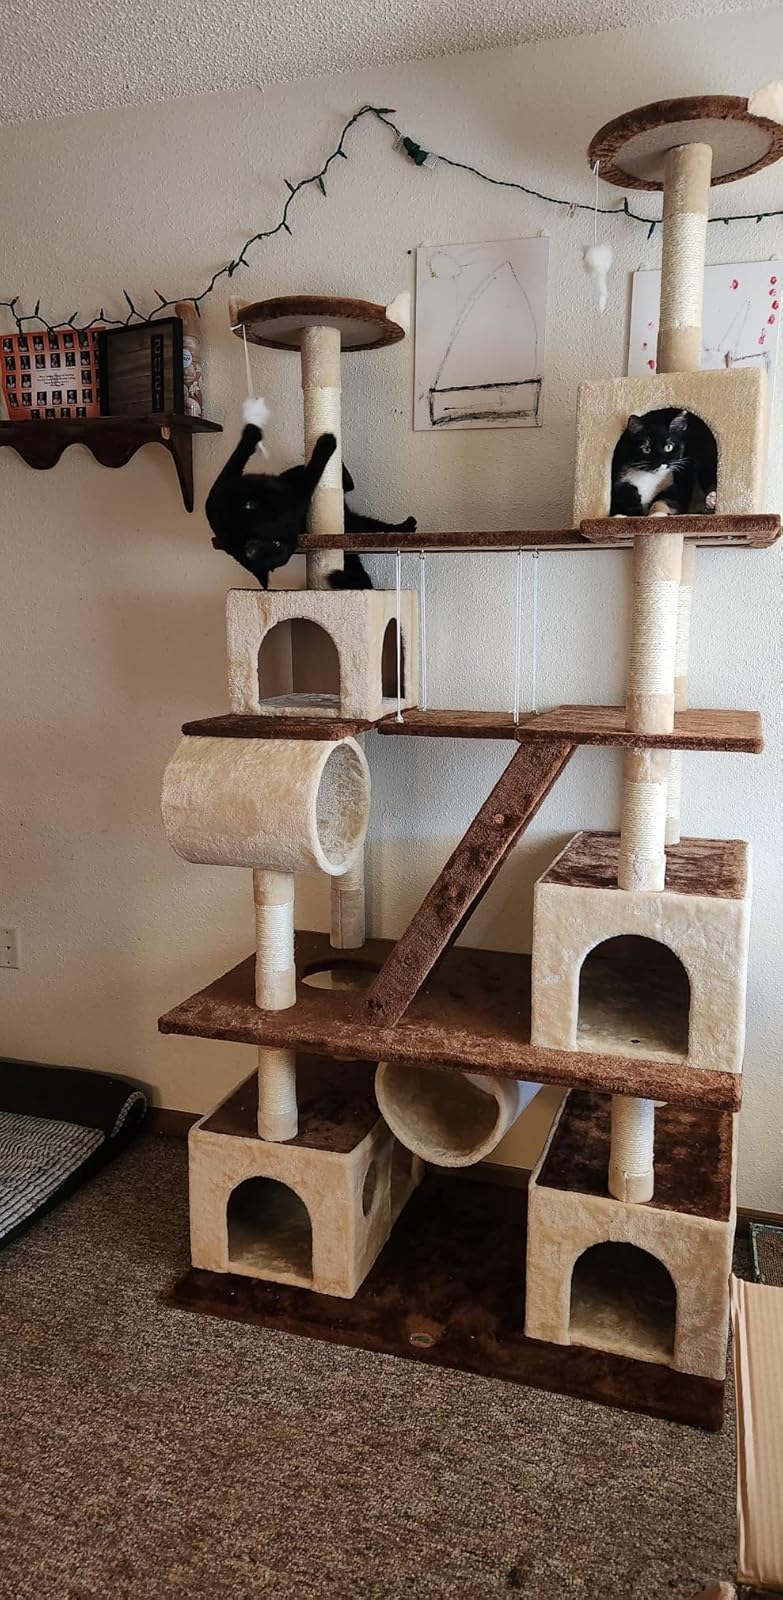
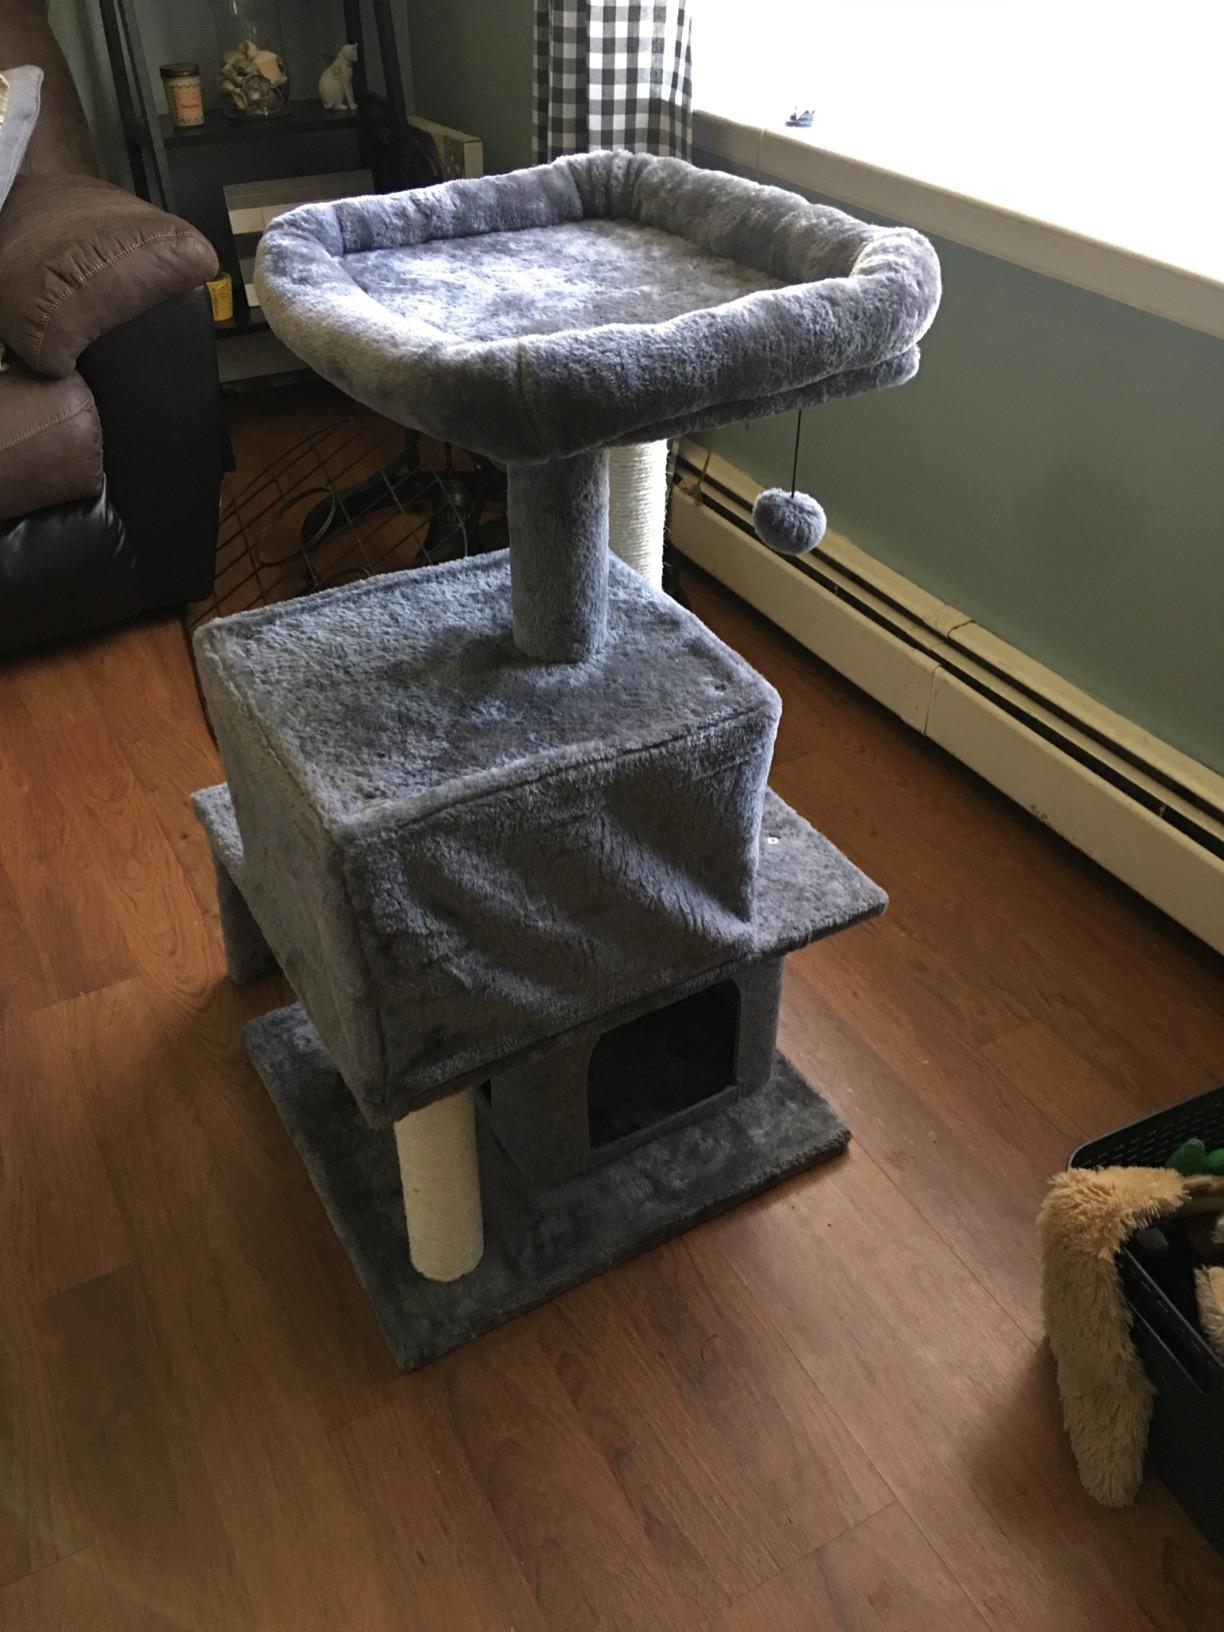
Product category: items_cat tree
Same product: no